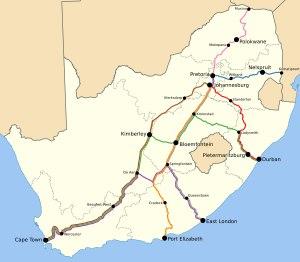
La gare de Bloemfontein est une gare ferroviaire desservie par plusieurs lignes du réseau ferroviaire d'Afrique du Sud. La gare est également un point de transit du fret.